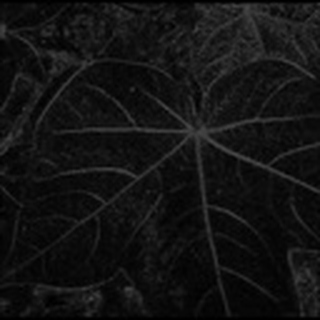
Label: healthy_cotton